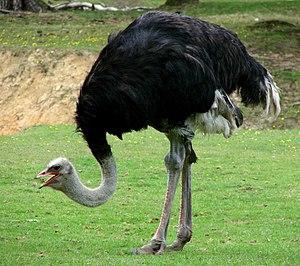
Autruche (Struthio camelus) en train de picorer dans l'herbe. Parc de Thoiry.